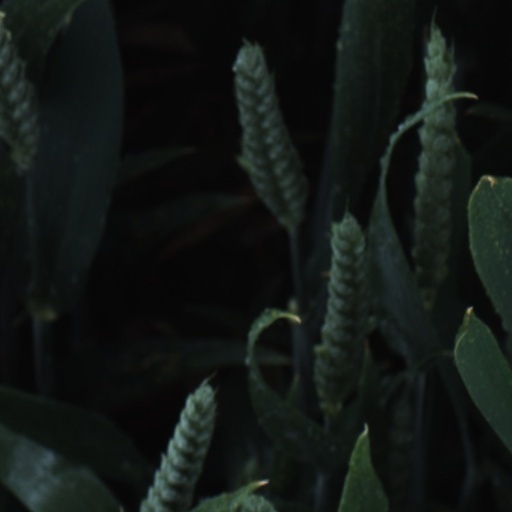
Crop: wheat